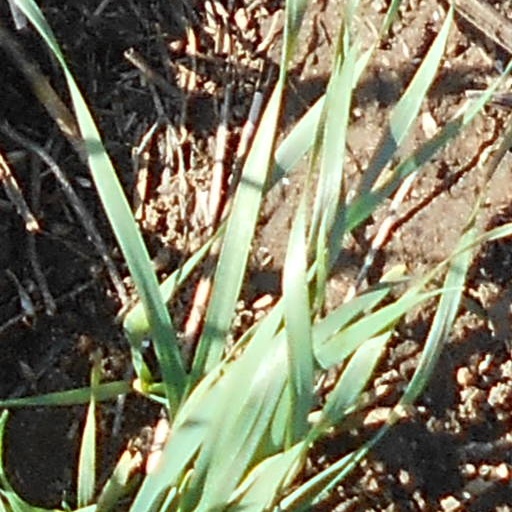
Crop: wheat